Erich Maria Remarque

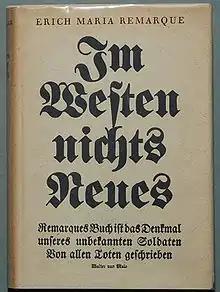
, 1929 original version

Remarque's first marriage was to the actress Ilse Jutta Zambona in 1925. The marriage was stormy, and unfaithful on both sides. Remarque and Zambona divorced in 1930, but in 1933 they fled together to Switzerland. In 1938, they remarried, to prevent her from being forced to return to Germany, and in 1939 they emigrated to the United States, where they both became naturalized citizens in 1947. They divorced again on 20 May 1957, this time for good. Ilse Remarque died on 25 June 1975.